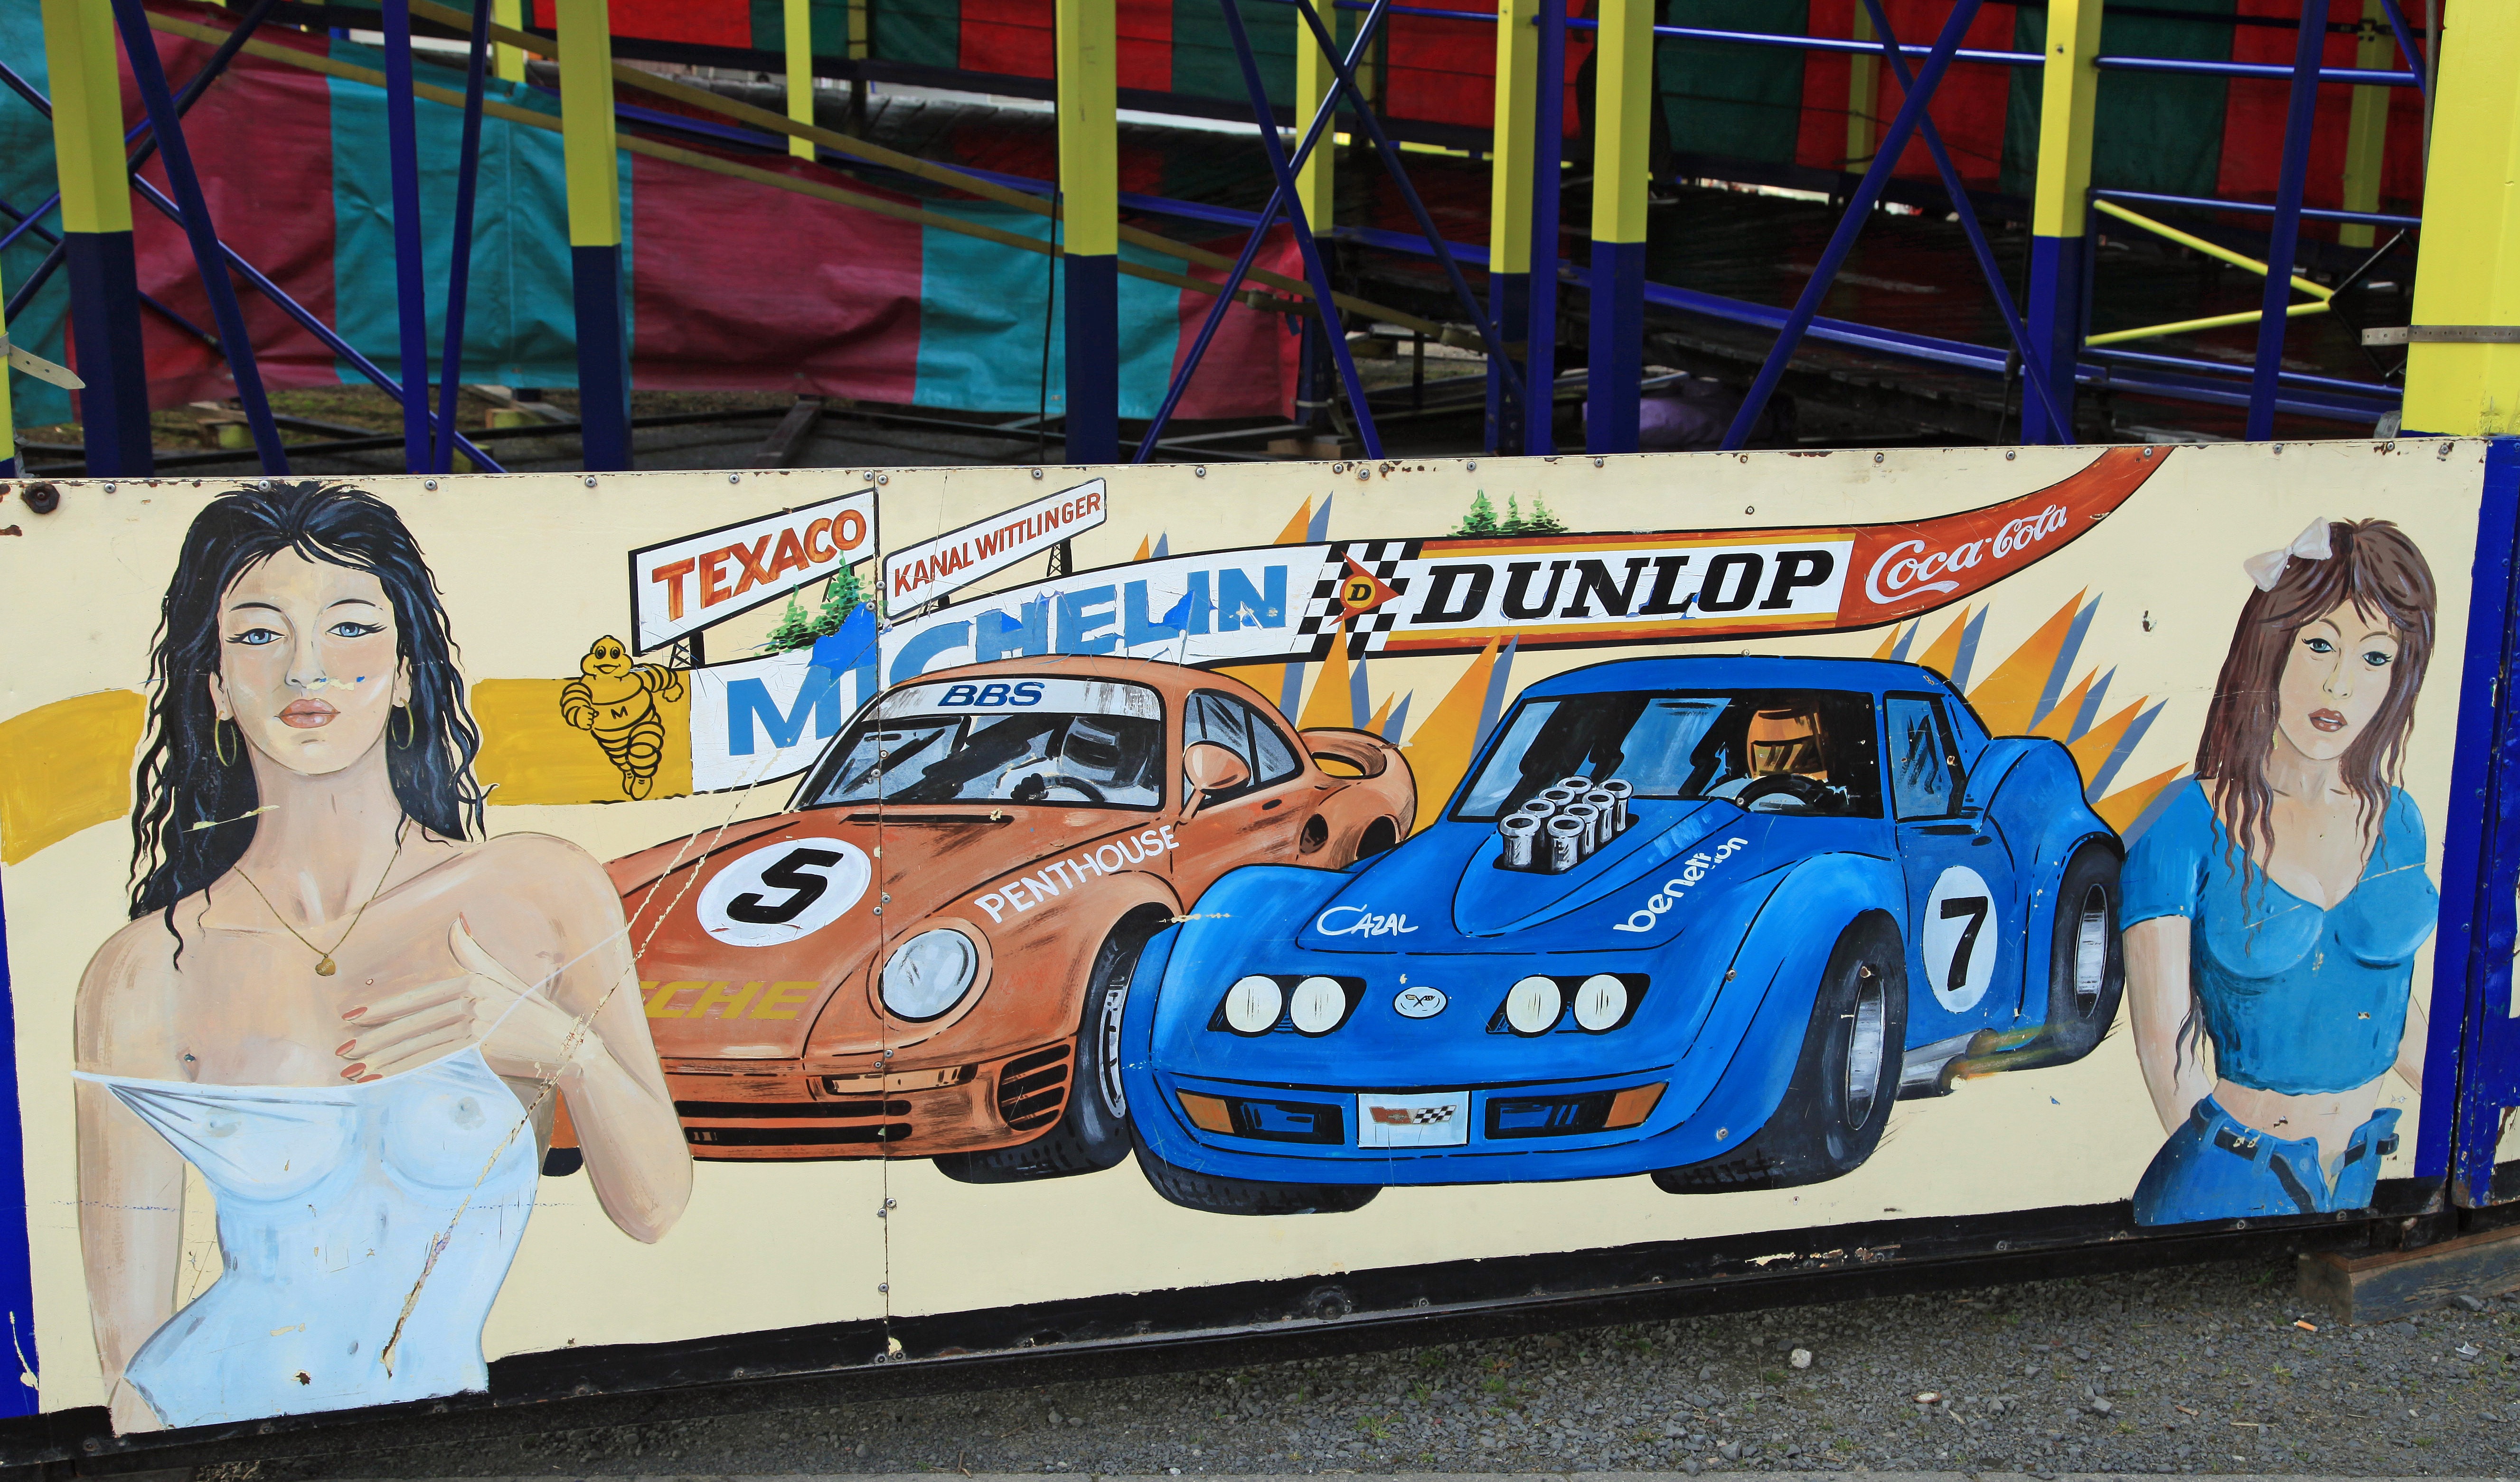
woman, car, advertising, vehicle, blue, colorful, race, art, poster, race track, folk festival, year market